Max I. Silber

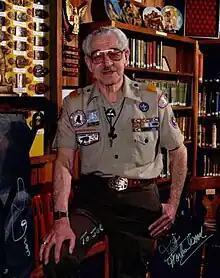

Max I. Silber (February 15, 1911 – June 15, 2004) was an American businessman from New Hampshire who through his philanthropic works became not only a formative figure for Boy Scouting in New Hampshire, but a distinguished citizen of his home state. A devout Jew, Silber was an active supporter of religious Scouting programs, and was distinguished not just by the Jewish Committee of Scouting, but by the Roman Catholic Committee on Scouting as well. Perhaps the most famous endeavor of Silber's was the development of his "friendship gifts" which were most commonly belt buckles made of bronze. These buckles have evolved into popular Scouting collectibles.